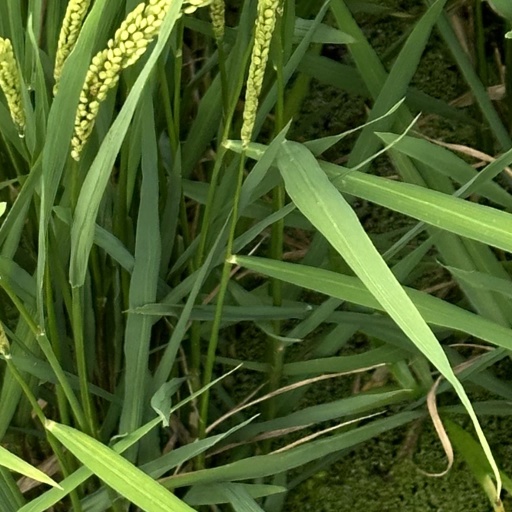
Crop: rice